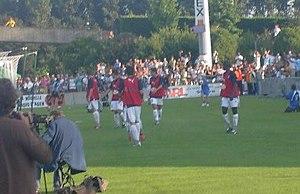
Remplaçants issus du centre de formation de Bordeaux pendant le match de préparation à Agen contre Marseille.
Le Football Club des Girondins de Bordeaux est un club de football français fondé en 1910 à Bordeaux en tant que section football du club omnisports des Girondins de Bordeaux et basé au Haillan, au nord-ouest de l'agglomération bordelaise. Les Girondins de Bordeaux ont d'abord évolué au Stade des Chartrons avant de rejoindre progressivement, à partir de 1938, le Parc Lescure, renommé Stade Chaban-Delmas en 2001, et d'en devenir les occupants exclusifs de 1958 à 2015, avant d'émigrer au Matmut Atlantique. Le club s’entraîne depuis le début des années 80 au Centre international d’entraînement du FC Girondins de Bordeaux, sur la commune du Haillan dans la banlieue de Bordeaux où se situe également son siège.